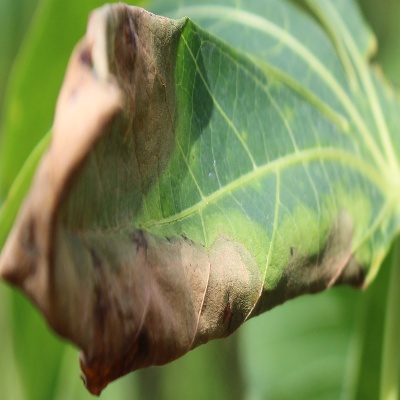
Crop: Cassava
Condition: bacterial blight